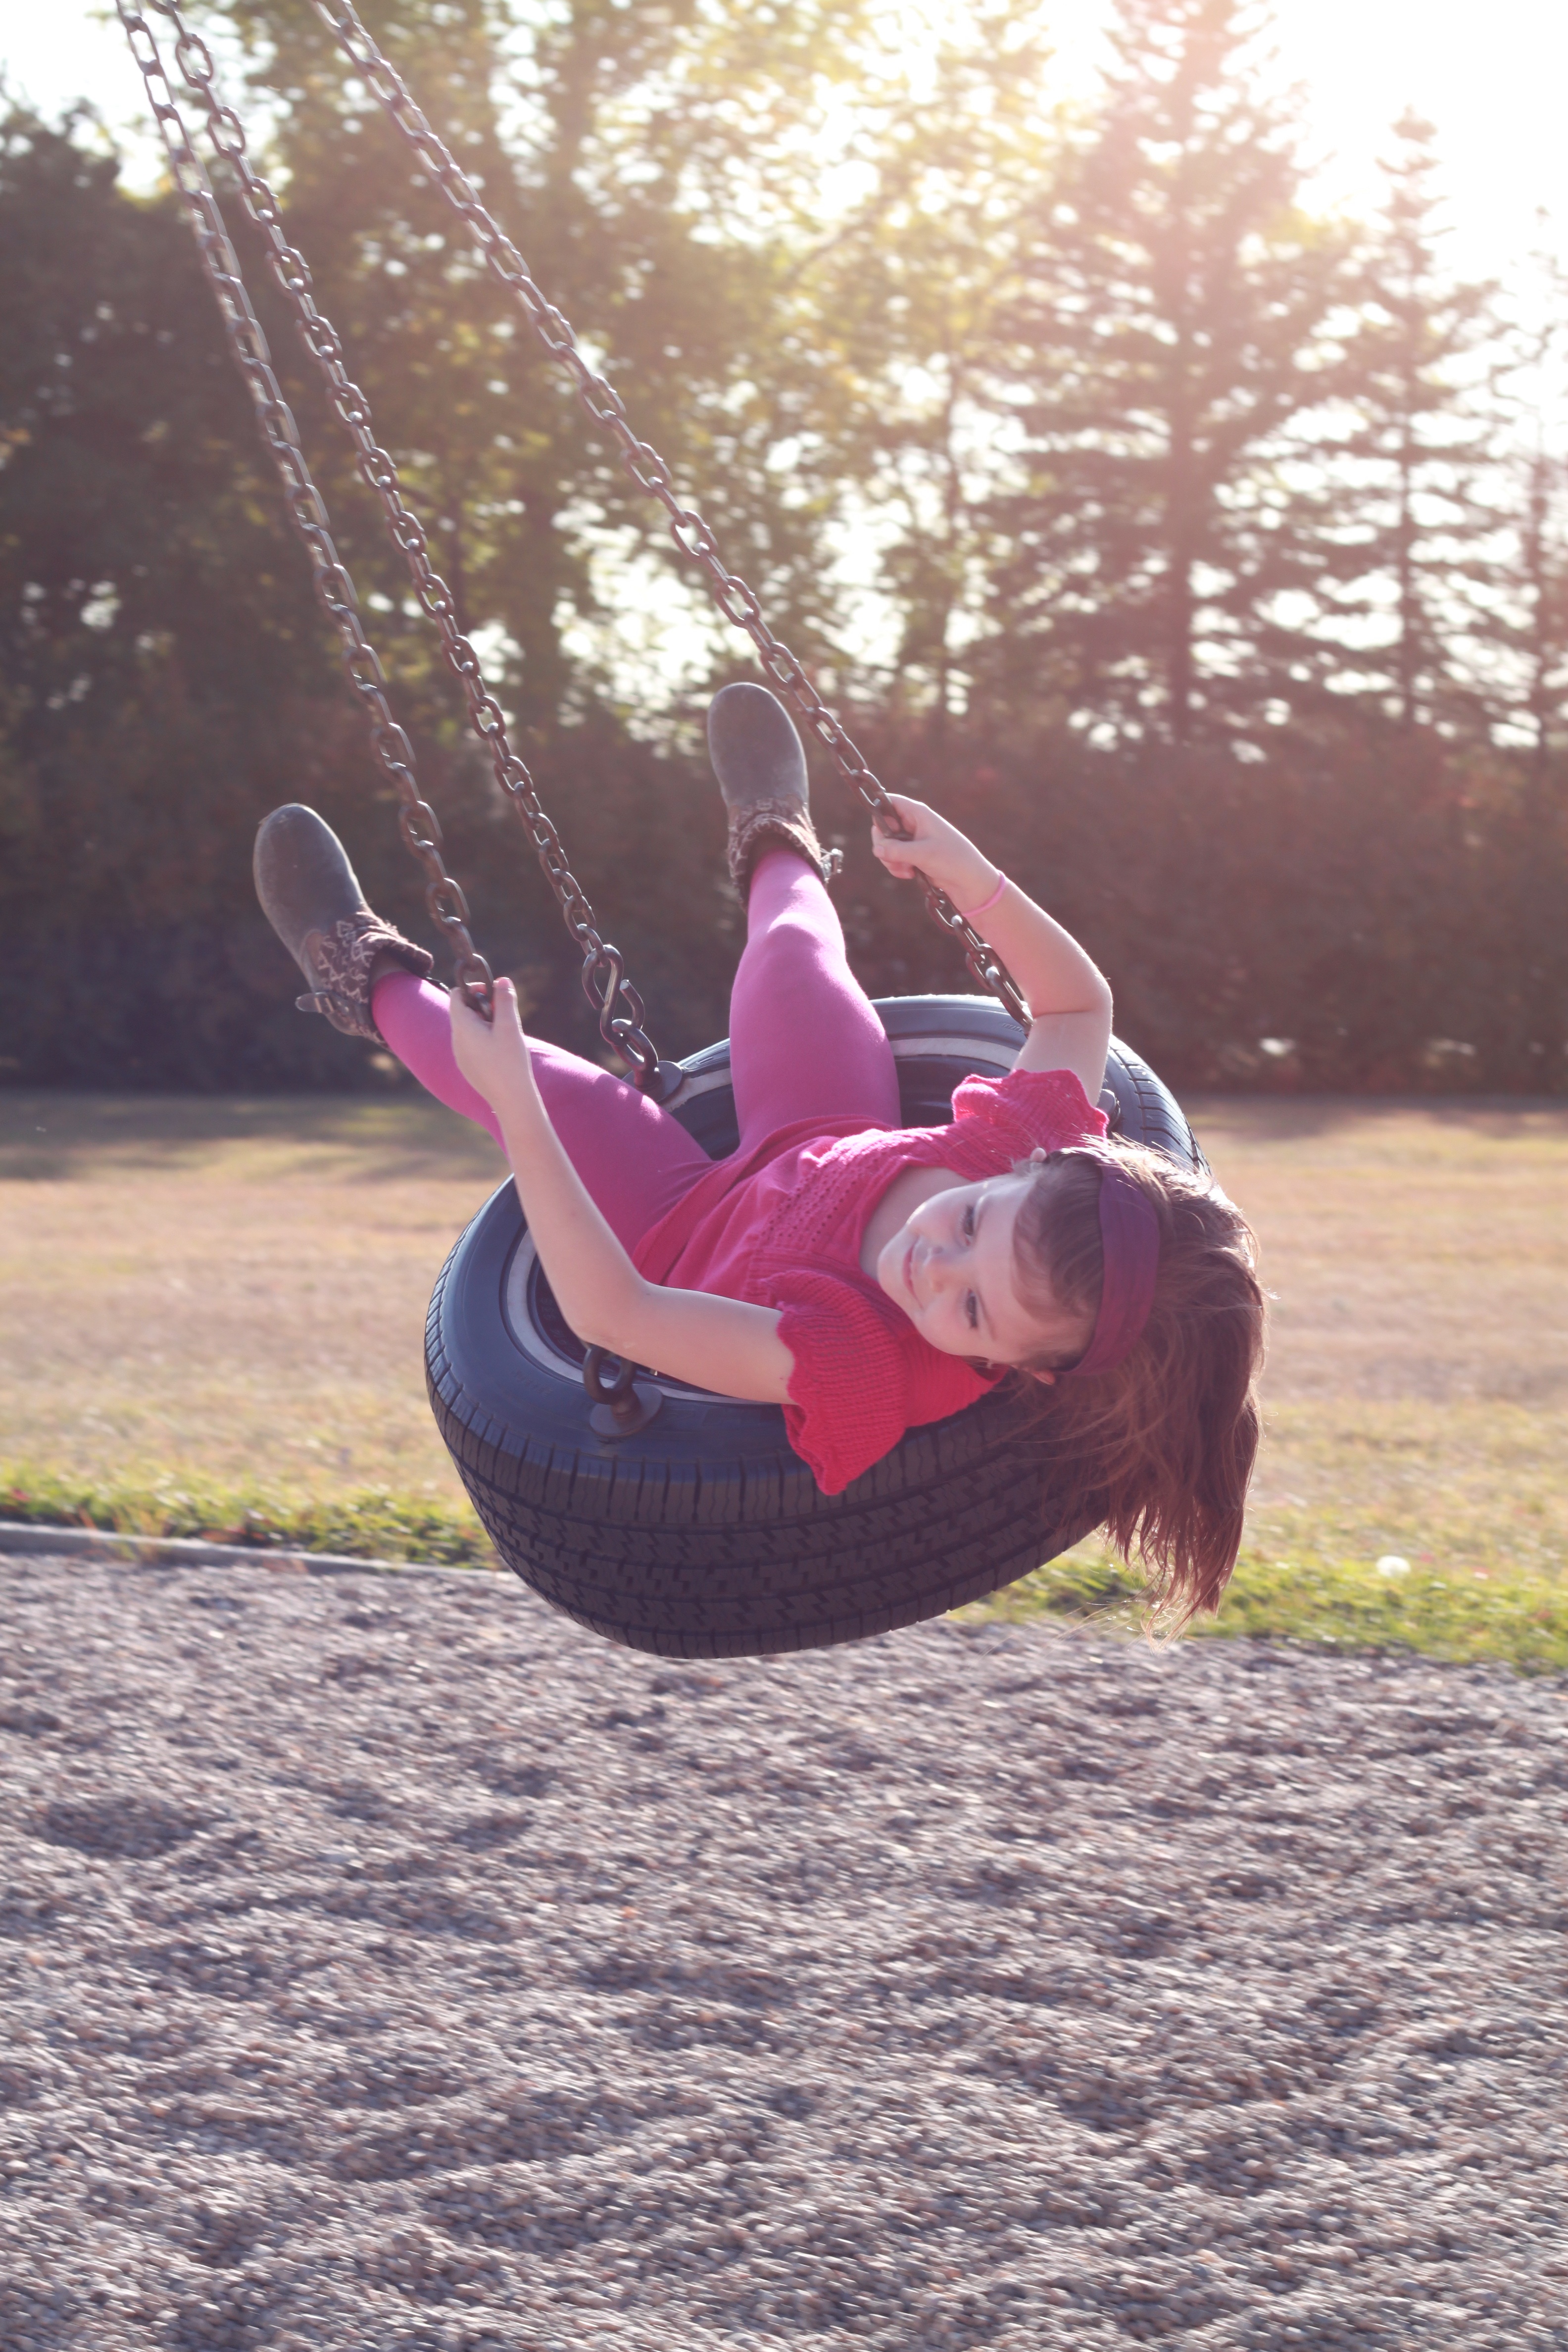
girl, sun, play, kid, sitting, lifestyle, swing, tire, activity, fun, happy, sports, human positions, human action, physical fitness